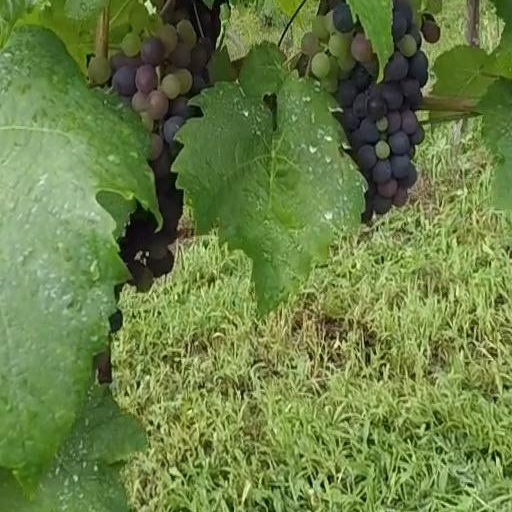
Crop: grape